Ronald Fisher

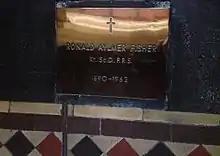
Memorial plaque over his remains, lectern-side aisle of St Peter's Cathedral, Adelaide

In 1957, a retired Fisher emigrated to Australia, where he spent time as a senior research fellow at the Australian Commonwealth Scientific and Industrial Research Organisation (CSIRO) in Adelaide, South Australia. During this time, he continued in his denial of tobacco harm, and enlisted German eugenicist Otmar von Verschuer to his cause.